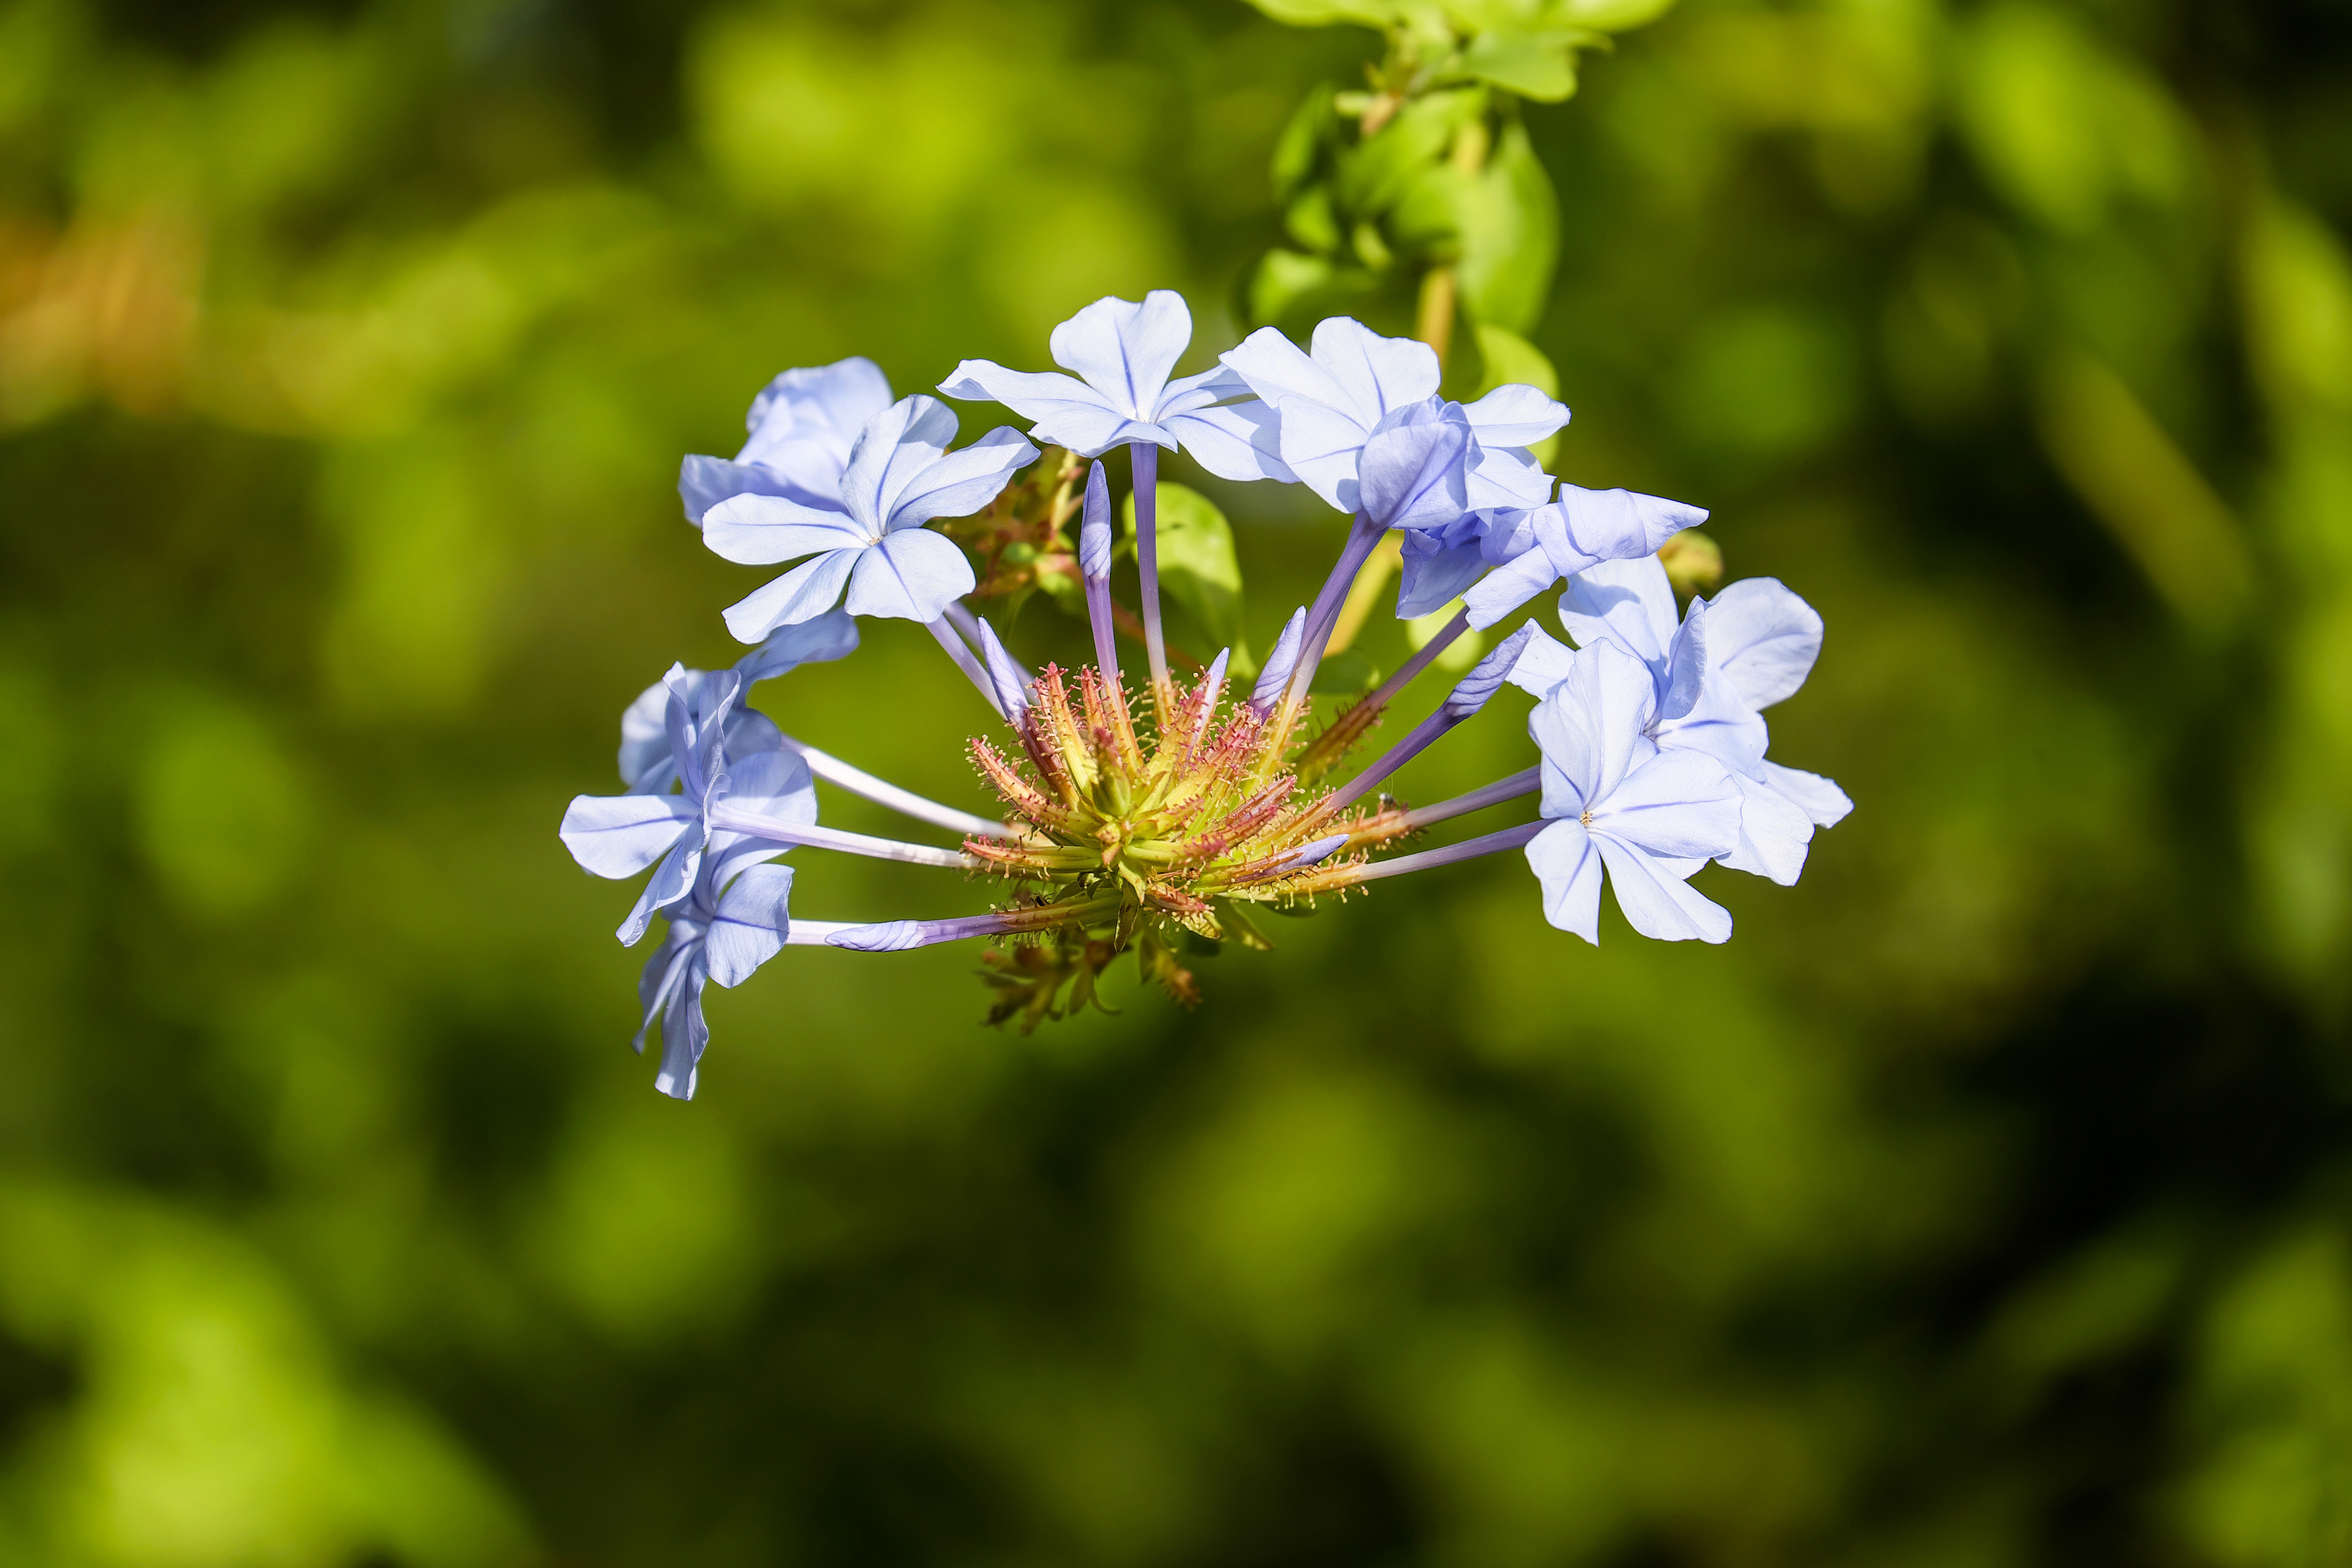
nature, blossom, plant, photography, meadow, flower, petal, bloom, green, herb, produce, botany, garden, flora, wildflower, close up, auriculata, macro photography, ornamental plant, flowering plant, light blue, cape europaea, land plant